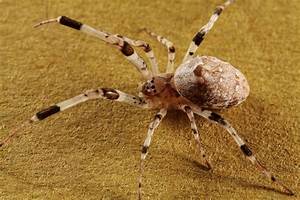
Label: spider